Ecuadorian Air Force

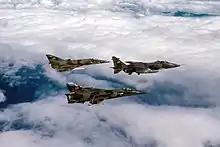
3 Ecuadoran Air Force Aircraft in 1986

The FAE saw action on several occasions. A continuous border dispute with Peru flared up in 1981 and 1995. Today the FAE faces the war on drugs as well as many humanitarian and logistic missions into the Amazon-region of the country.